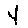
Label: 4